Magazine

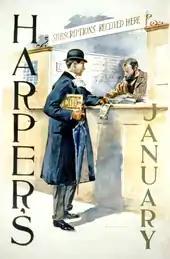
"Harper's Monthly", a literary and political force in the late 19th century

A magazine is a periodical publication, print or digital, produced on a regular schedule, that contains any of a variety of subject-oriented textual and visual content forms. Magazines are generally financed by advertising, purchase price, prepaid subscriptions, or by a combination of the three. They are categorised by their frequency of publication (i.e., as weeklies, monthlies, quarterlies, etc.), their target audiences (e.g., women's and trade magazines), their subjects of focus (e.g., popular science and religious), and their tones or approach (e.g., works of satire or humor). Appearance on the cover of print magazines has historically been understood to convey a place of honor or distinction to an individual or event.